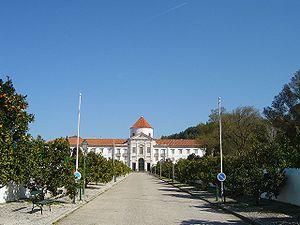
José da Costa e Silva est un architecte portugais ayant exercé au Brésil, né à Vila de Povos, quartier de Lisbonne le 25 juillet 1747, mort à Rio de Janeiro le 21 mars 1819.